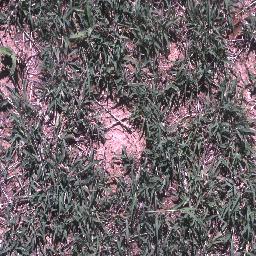
Label: negative